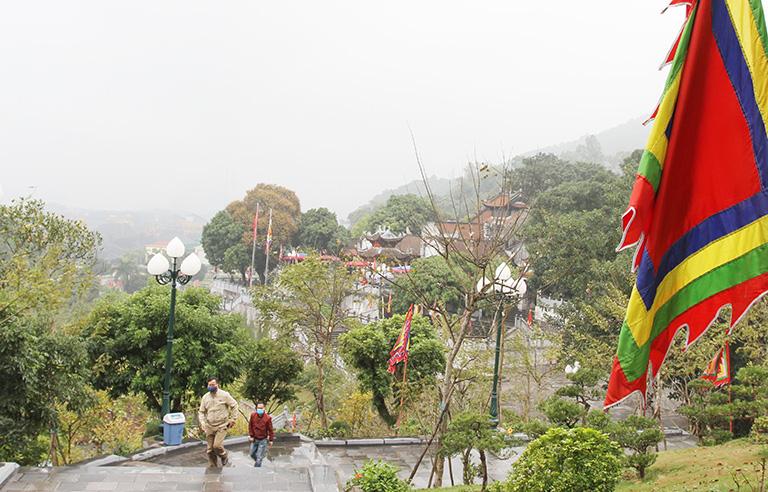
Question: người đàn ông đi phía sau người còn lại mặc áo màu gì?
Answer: màu đỏ